Masonry oven

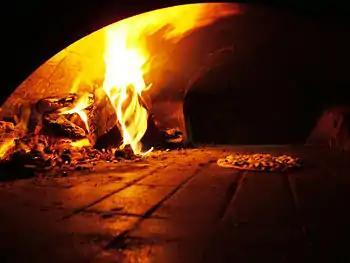
A wood-burning brick oven

A masonry oven, colloquially known as a brick oven or stone oven, is an oven consisting of a baking chamber made of fireproof brick, concrete, stone, clay (clay oven), or cob (cob oven). Though traditionally wood-fired, coal-fired ovens were common in the 19th century, and modern masonry ovens are often fired with natural gas or even electricity. Modern masonry ovens are closely associated with artisan bread and pizza, but in the past they were used for any cooking task involving baking.